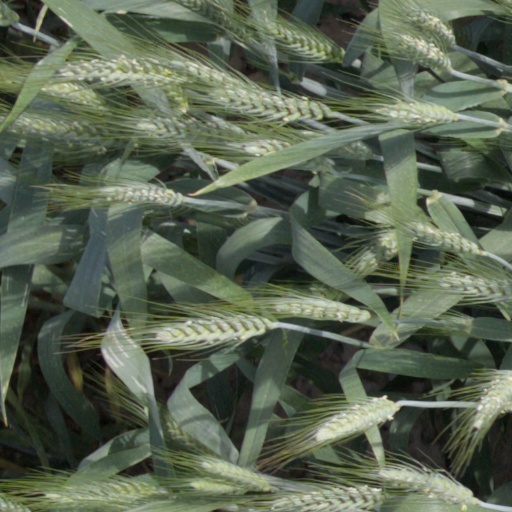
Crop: wheat